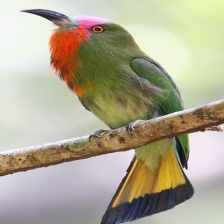
Species: RED BEARDED BEE EATER
Scientific name: NYCTYORNIS AMICTUS
ImageNet parent category: bee_eater